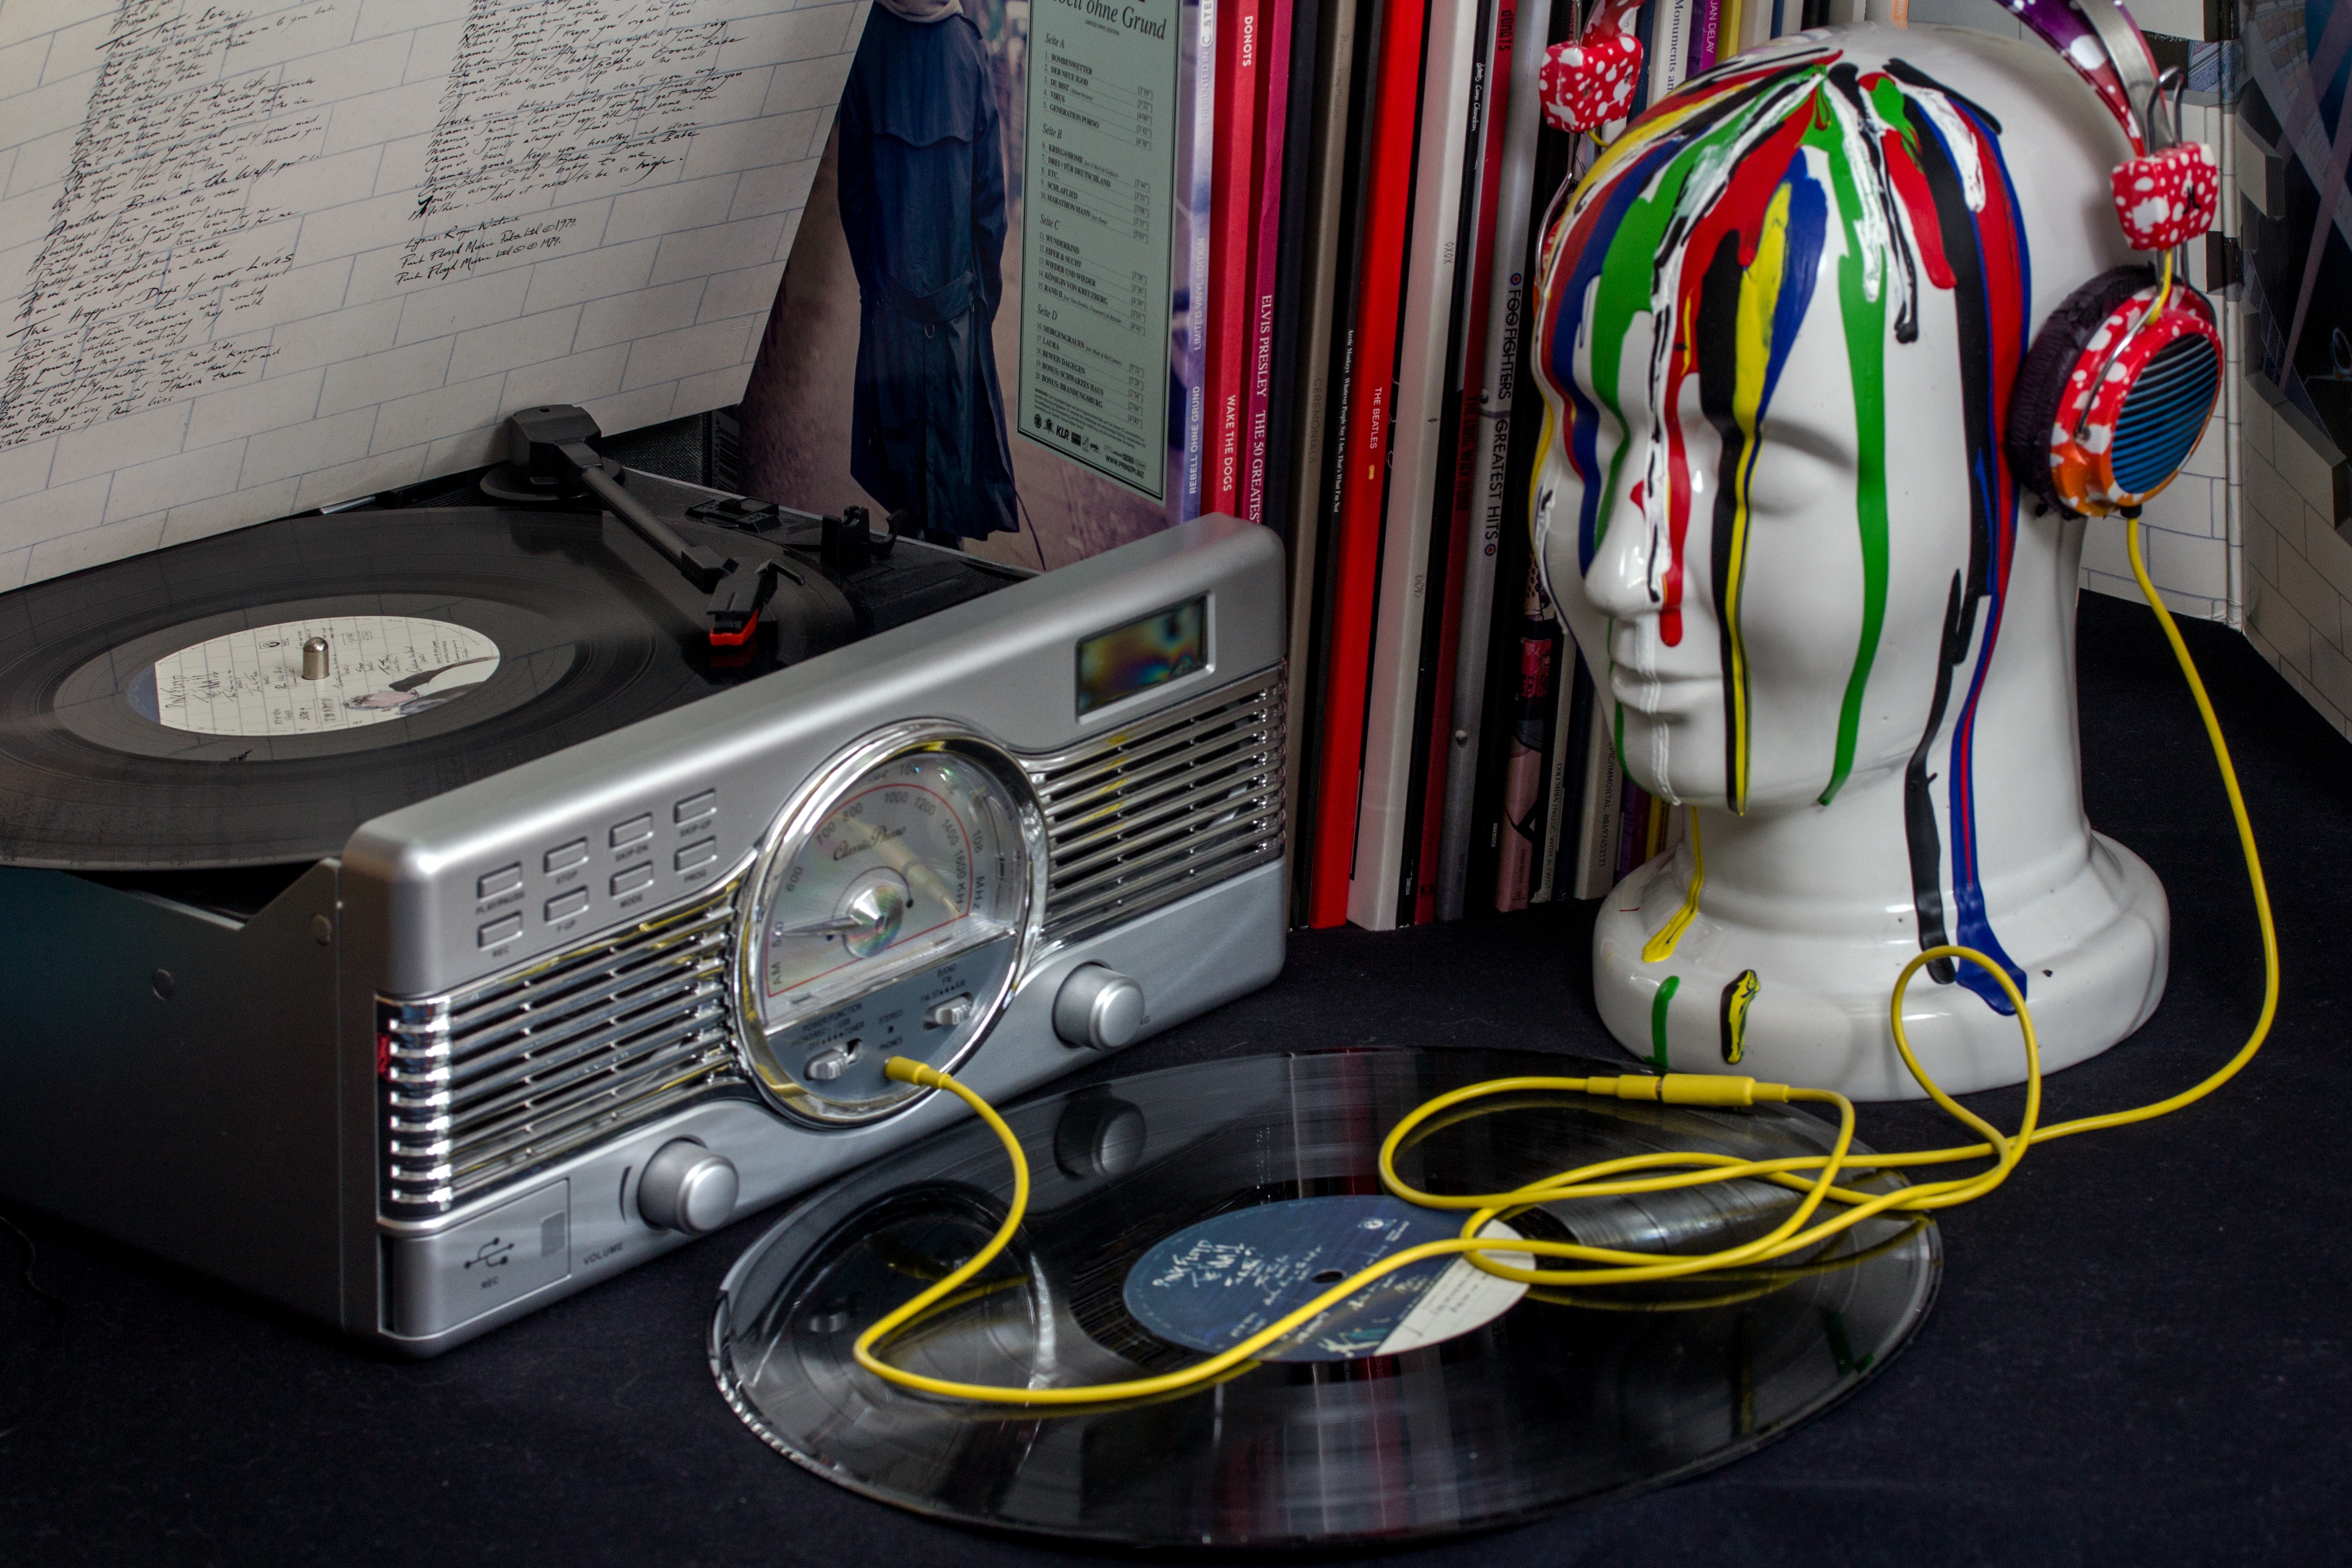
record, music, turntable, technology, machine, nostalgia, product, headphones, gramophone, listen to music, personal computer